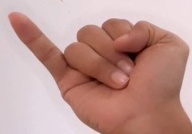
ASL sign: J